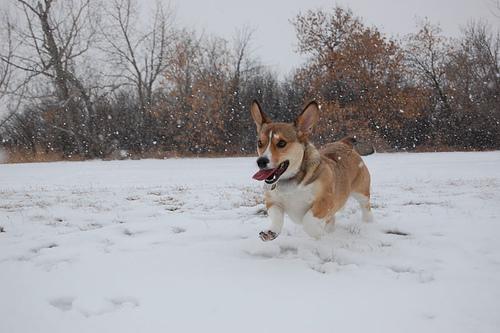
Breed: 2909-n000116-Cardigan